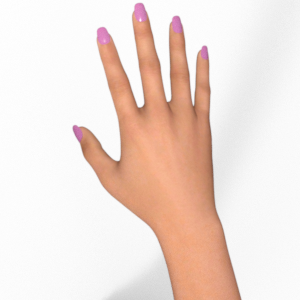
Label: paper